Damen Stan Patrol 2606

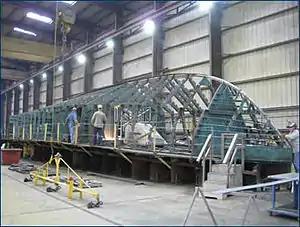
Constructing the hull of a Damen Stan 2600.

The Damen Stan 2600 is a line of patrol vessels built or designed by Netherlands shipbuilding firm the Damen Group.